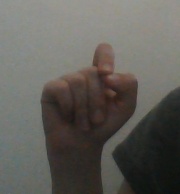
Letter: fa